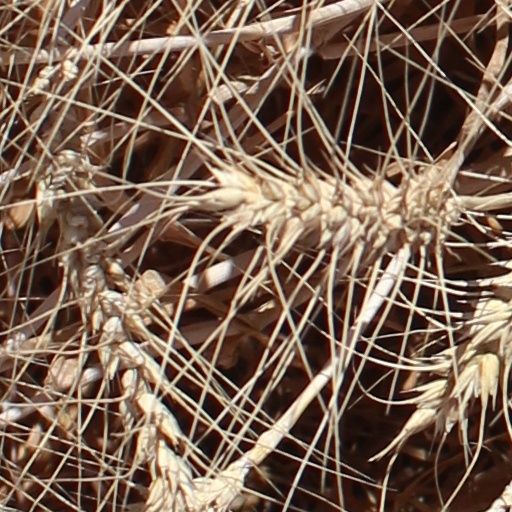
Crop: wheat